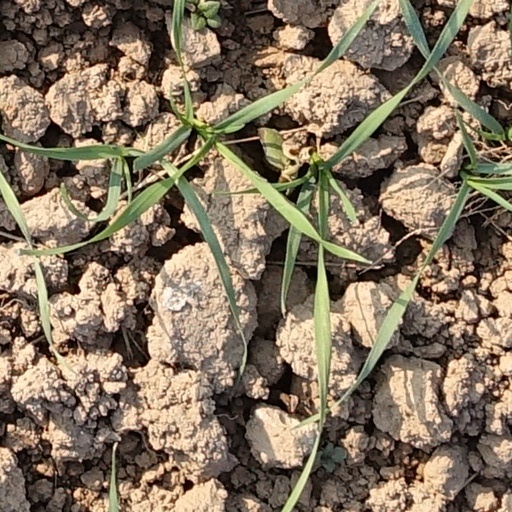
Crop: wheat